Eurostar

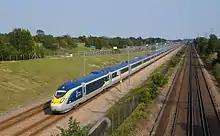
Eurostar train on High Speed 1 near Sellindge in Kent

High Speed 1, formerly known as the Channel Tunnel Rail Link (CTRL), is a British high-speed rail line that connects London with the Channel Tunnel. It opened in two stages. The first section between the tunnel and north Kent opened in September 2003, cutting journey times by 21minutes. On 14 November 2007, commercial services began over the whole of the High Speed 1 reducing journey times by a further 20minutes. The line's London terminal is London St Pancras International, which was redeveloped for the project.